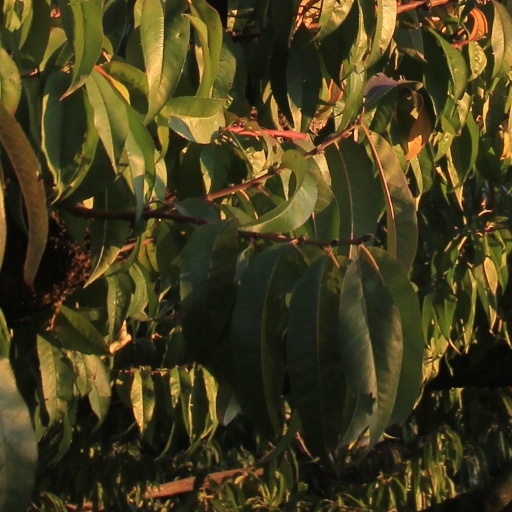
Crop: grape